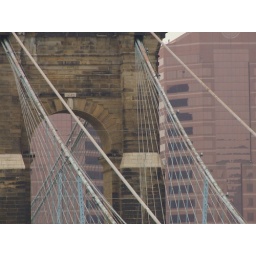
Cincinnati. John A. Roebling Bridge, completed in 1867, against a backdrop of modern office buildings in Covington, Kentucky.